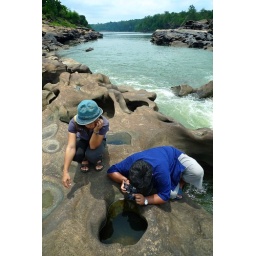
Chaiwut photographing fish trapped in rock pools in the Mun River